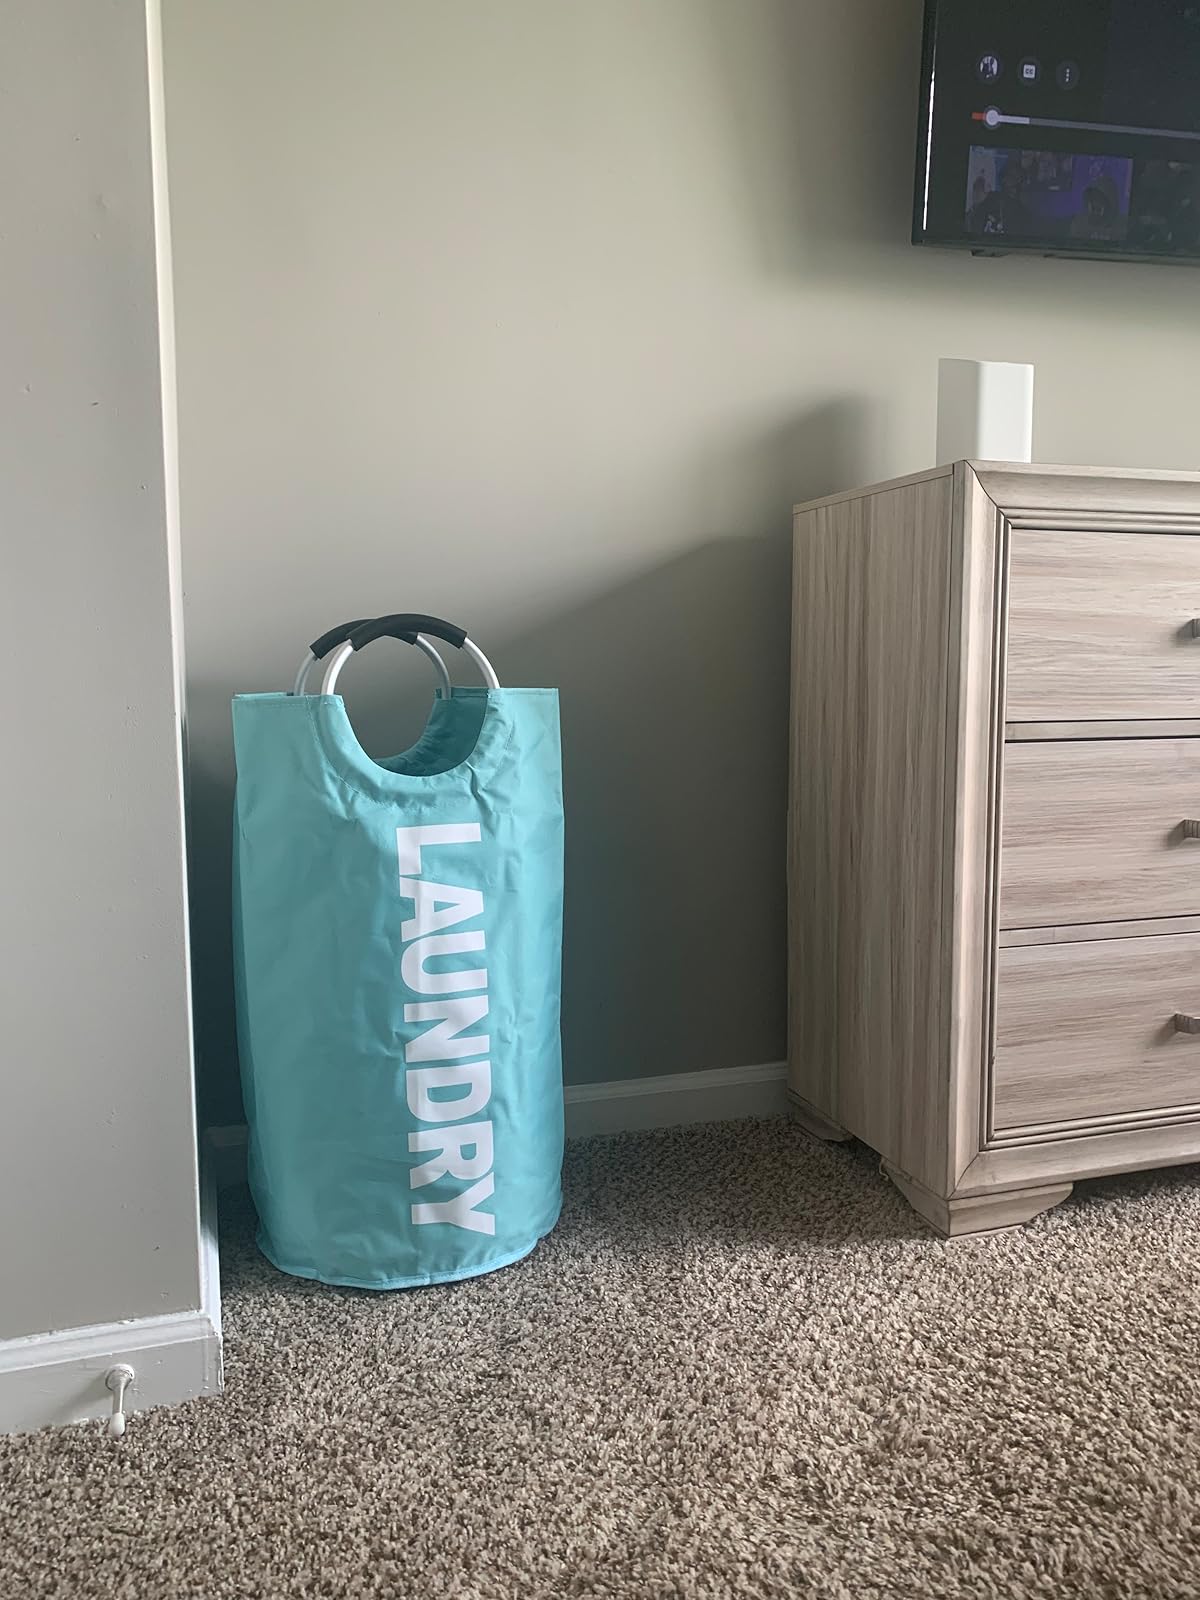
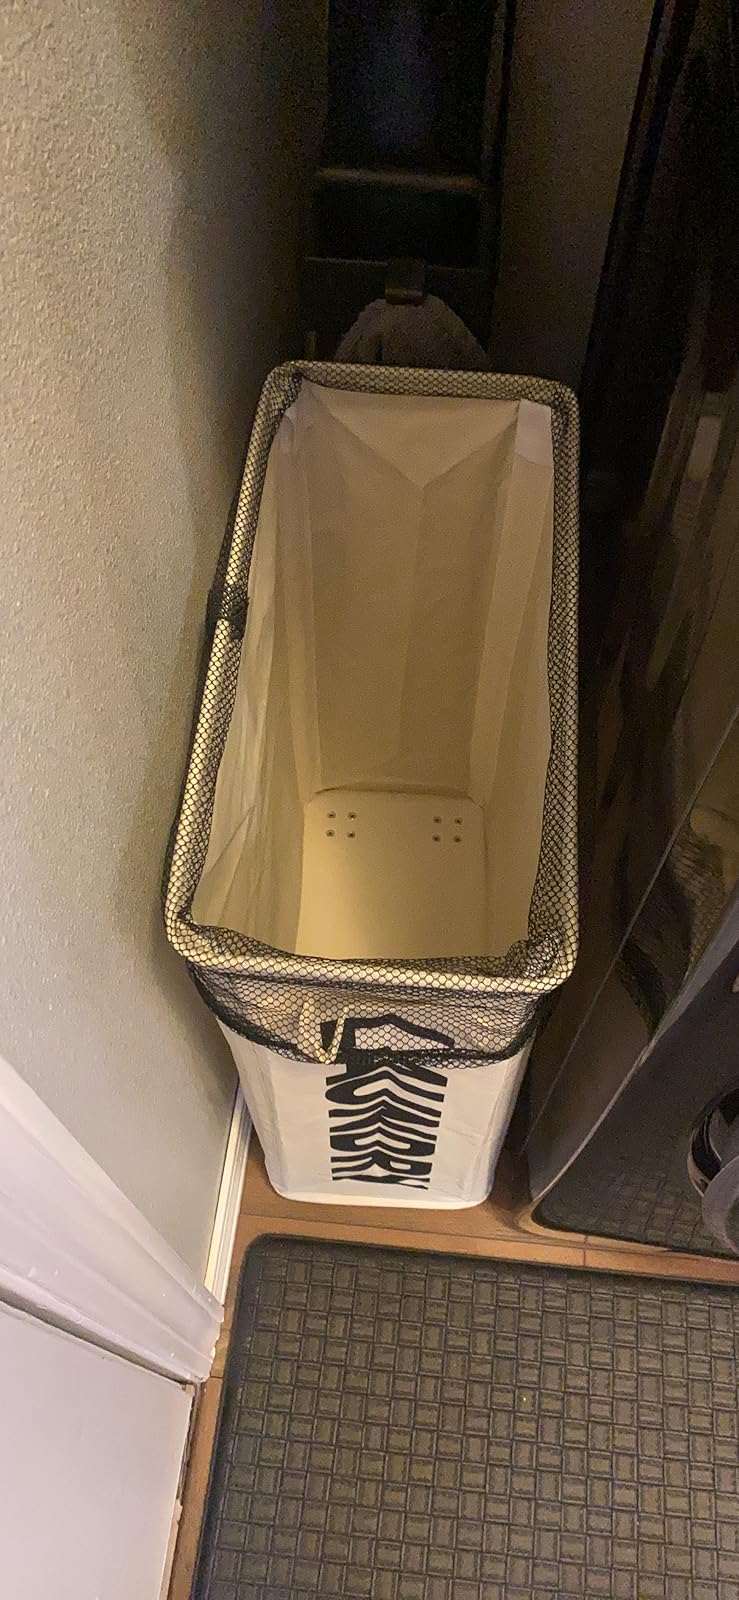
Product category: items_hamper
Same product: no